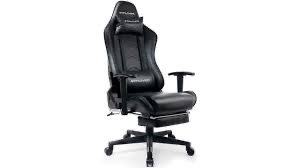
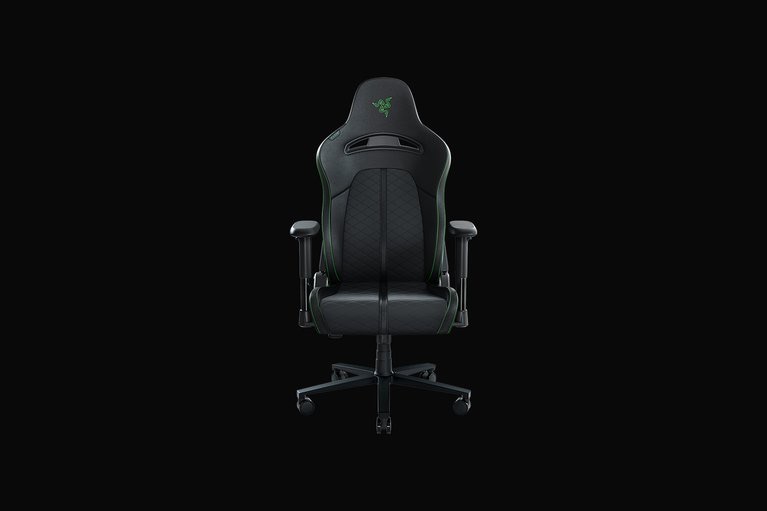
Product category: items_chair
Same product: no